Basket Creek Cemetery

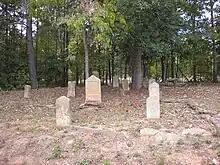

The Basket Creek Cemetery contains 110 known burials of Black members of the Basket Creek Baptist Church. This cemetery is classified as a Southern Folk-style, which is characterized by mounded graves, scraped ground, a hilltop location, east to west grave orientation, grave markers and decorations made by using materials locally available (not commercially sold), certain species of vegetation, the use of grave shelters, and the evidence of a devotion to God and/or family in the form of memorials. Some other traits of a Southern Folk type of cemetery include bordered family plots, wife-to-the-left burials, and feet-to-the-east burials.